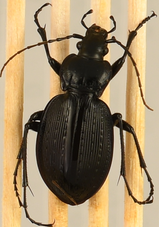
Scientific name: Carabus goryi
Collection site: Mountain Lake Biological Station NEON (MLBS), plot MLBS_008